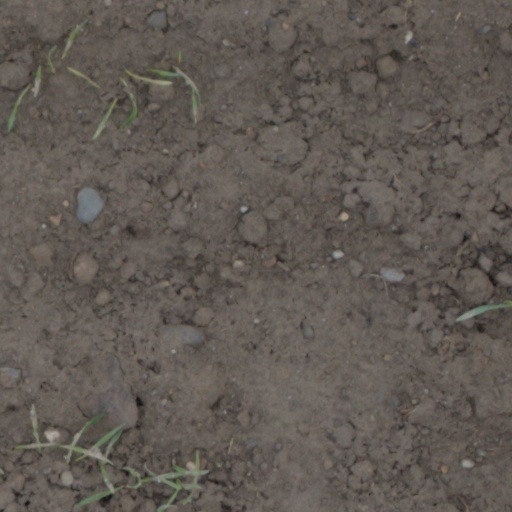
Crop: wheat